2017 CONCACAF U-17 Championship

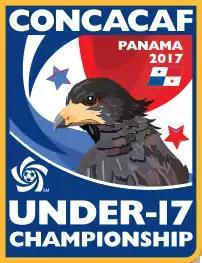

The 2017 CONCACAF Under-17 Championship was the 5th edition of the CONCACAF Under-17 Championship (18th edition if all eras included), the men's under-17 international football tournament organized by CONCACAF. It was hosted in Panama between 21 April and 7 May 2017.